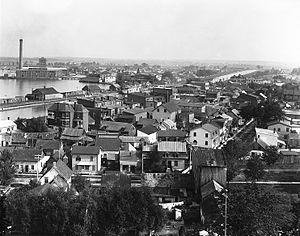
Photographie, Valleyfield, QC, vers 1900, N. M. Hinshelwood, Plaque sèche à la gélatine, 16 x 21 cm
Salaberry-de-Valleyfield, auparavant Pointe-du-Lac et Sainte-Cécile-de-Valleyfield, familièrement appelée Valleyfield et surnommée la capitale du Suroit et la Venise du Québec, est une ville québécoise située dans la municipalité régionale de comté de Beauharnois-Salaberry dans la région de la Montérégie. Elle compte plus de 42 000 habitants, ce qui fait d'elle la 29ᵉ ville la plus peuplée du Québec ainsi que la 118ᵉ ville la plus peuplée du Canada.